Wazir Khan Mosque

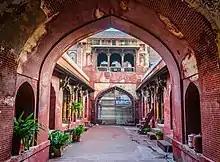
The mosque houses several shops in what is known as the "Calligrapher's Bazaar."

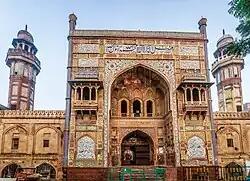
The mosque's entryway features a large iwan that leads to the Wazir Khan Chowk, a small town square.

Entry into Wazir Khan Mosque is through a large Timurid-style "Iwan" over a smaller portal which faces the Wazir Khan Chowk. The "iwan" is flanked by two projecting balconies. Above the "iwan" is the Arabic Islamic declaration of faith written in intricate tilework. The panels flanking the "iwan" contain Persian quatrains written by the calligraphist Muhammad Ali, who was a disciple of the Sufi saint Mian Mir. The panel on the right of the "iwan" reads: